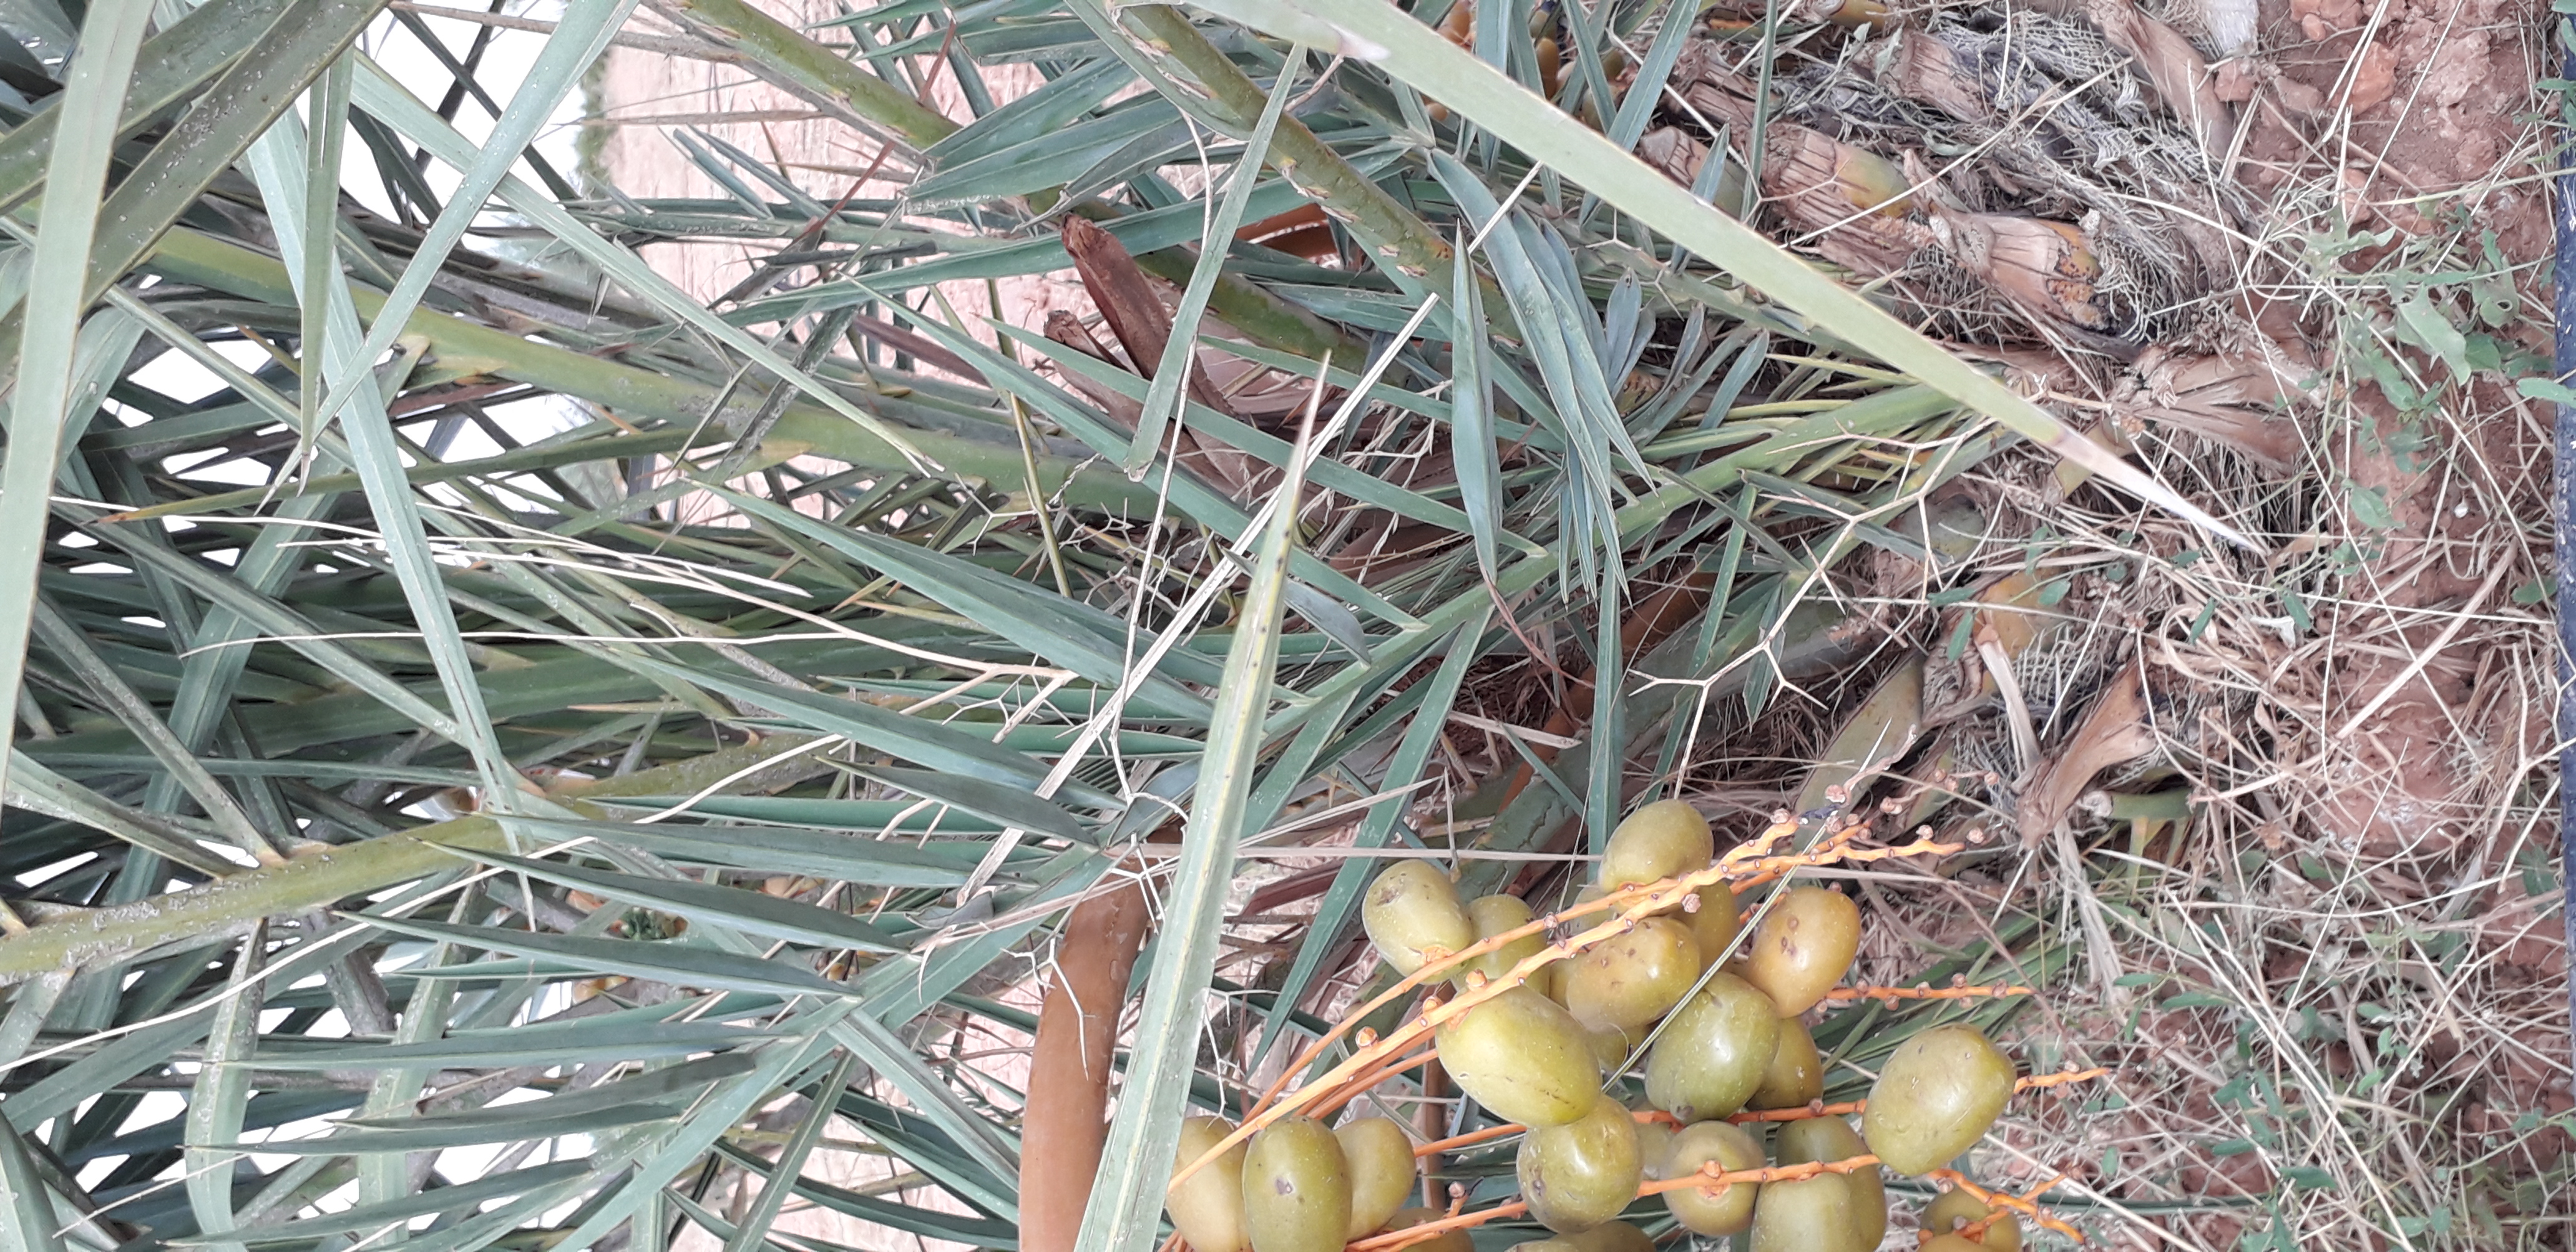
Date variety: Boufagous